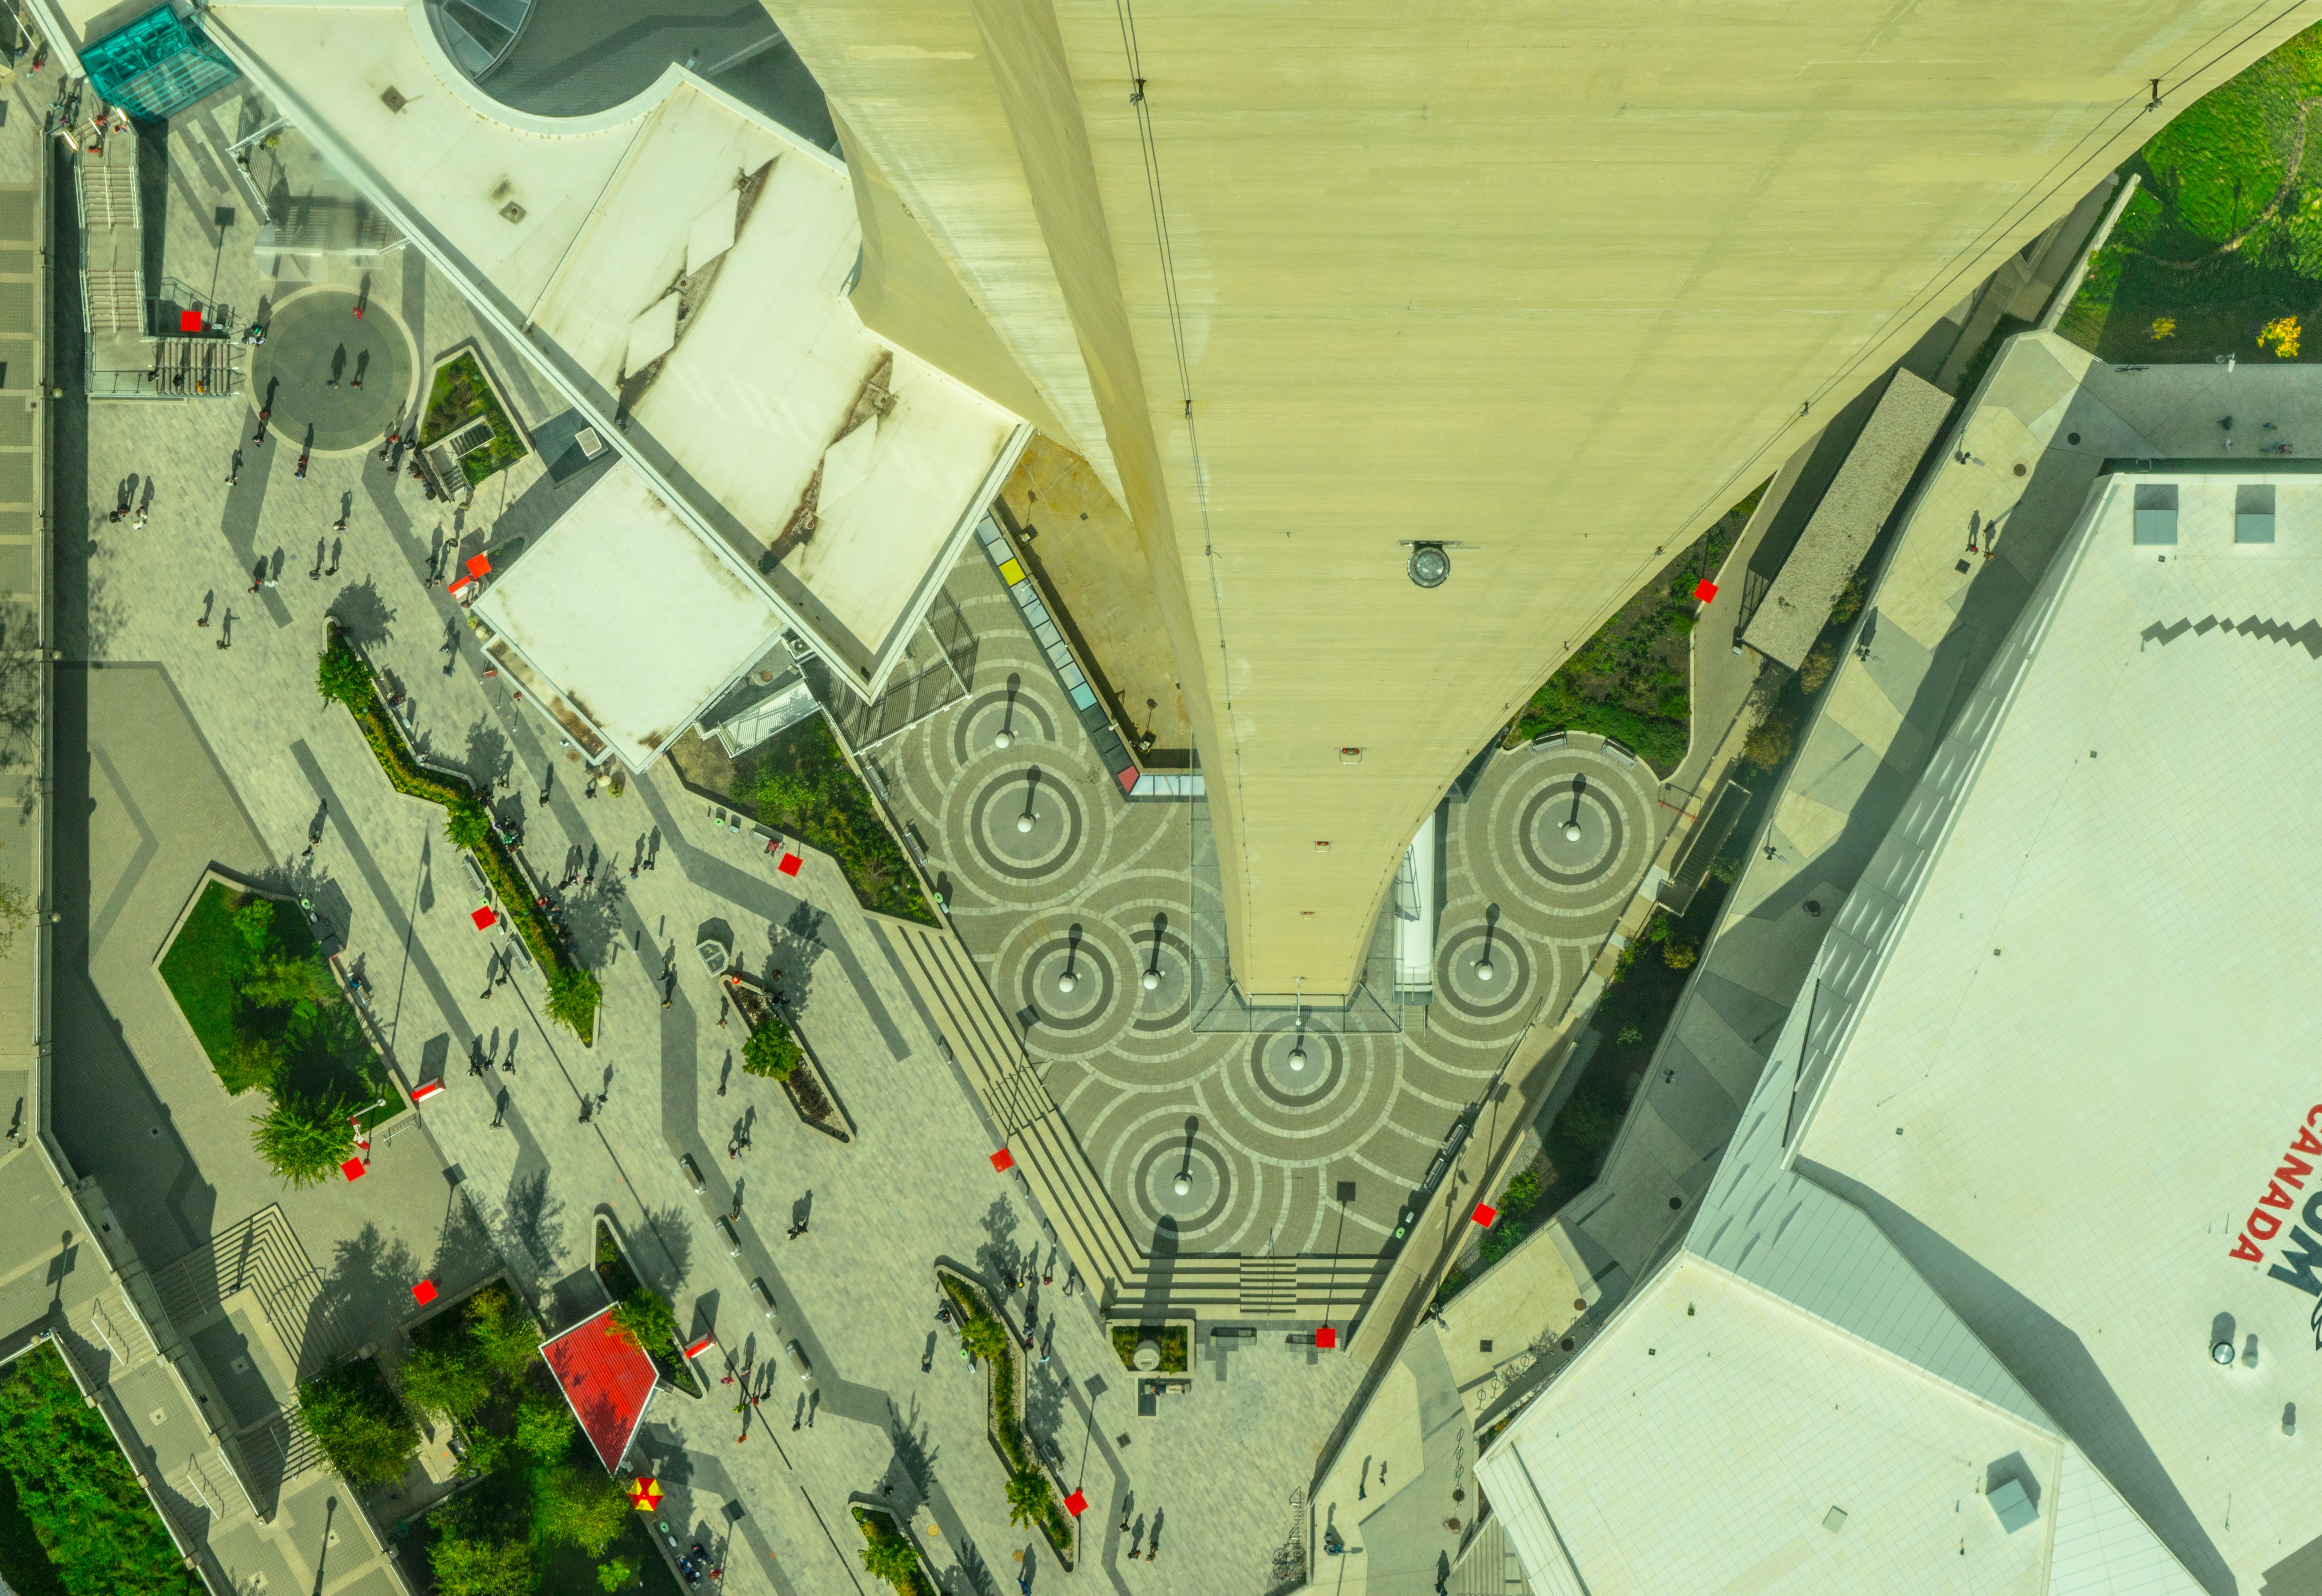
flight, screenshot, aerial photography, atmosphere of earth